Ethiopian historiography

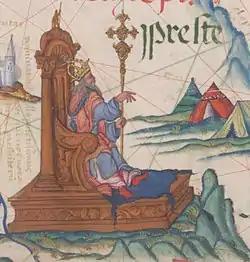
Prester John as the Emperor of Ethiopia, enthroned on a map of East Africa in an atlas prepared by the Portuguese for Mary I of England, 1558 (British Library)

When the forces of Yekuno Amlak (r. 1270–1285) toppled the Zagwe dynasty in 1270 he became the first Emperor of Ethiopia, establishing a line of rulers in the Solomonic dynasty that would last into the 20th century. By this time the Greek language, once pivotal for translation in Ethiopian literature, had become marginalized and mixed with Coptic and Arabic translations. This contributed to a process by which medieval Ethiopian historians created a new historiographic tradition largely divorced from the ancient Aksumite textual corpus. The Solomonic kings professed a direct link to the kings of Aksum and a lineage traced back to Solomon and the Queen of Sheba in the Hebrew Bible. These genealogical traditions formed the basis of the "Kebra Nagast", a seminal work of Ethiopian literature and Ge'ez-language text originally compiled in Copto-Arabic sometime between the 10th and 13th centuries. Its current form dates to the 14th century, by which point it included detailed mythological and historical narratives relating to Ethiopia along with theological discourses on themes in the Old and New Testament. De Lorenzi compares the tome's mixture of Christian mythology with historical events to the legend of King Arthur that was greatly embellished by the Welsh cleric Geoffrey of Monmouth in his chronicle "Historia Regum Britanniae" of 1136. Although the "Kebra Nagast" indicates that the emperors of Rome or Constantinople and Ethiopia were descended from the Israelite king Solomon, there is an emphatically anti-Jewish sentiment expressed in several passages of the book.